Ham Wall

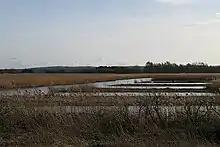
Former peat workings, now part of the reserve

The Somerset Levels have been occupied since the Neolithic period, around 6,000 years ago, when people exploited the reed swamps for resources and started to construct wooden trackways such as the Sweet and Post Tracks, and they were the site of salt extraction during the Romano-British period. Much of the landscape was owned by the church in the Middle Ages when substantial areas were drained and the rivers diverted, but the raised bogs remained largely intact. Only the Inclosure Acts of the 18th century, mostly between 1774 and 1797, led to significant draining of the peat bogs, although the River Brue still regularly flooded the reclaimed land in winter. Following the Somerset Drainage Act 1801 (41 Geo. 3. (U.K.) c. lxxii), parts of the Brue were straightened, and new feeder channels constructed.